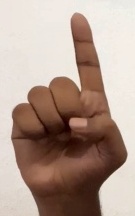
ASL sign: D